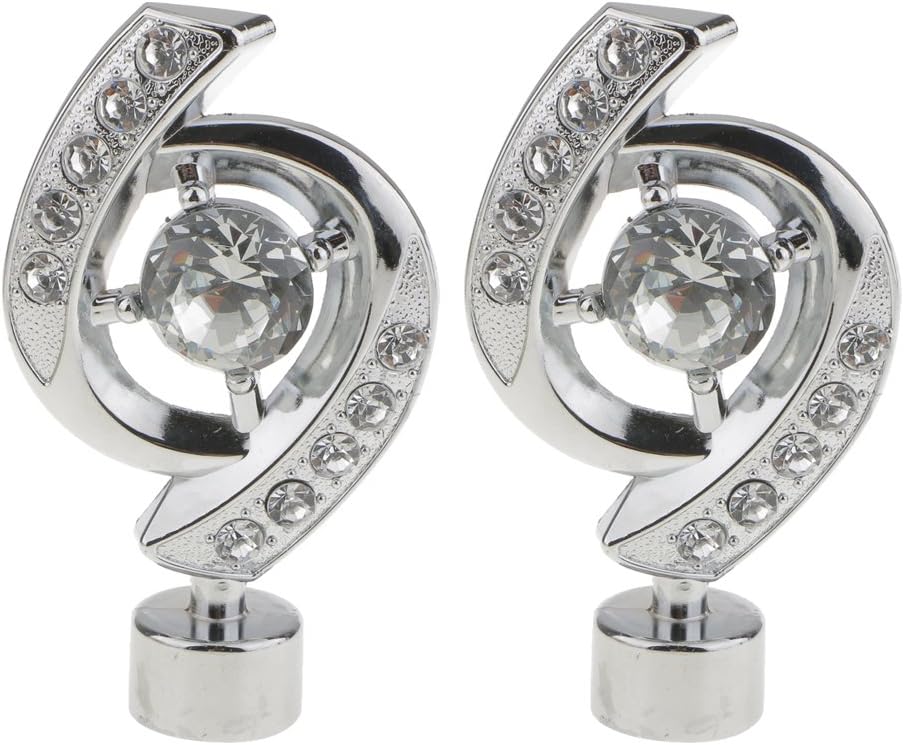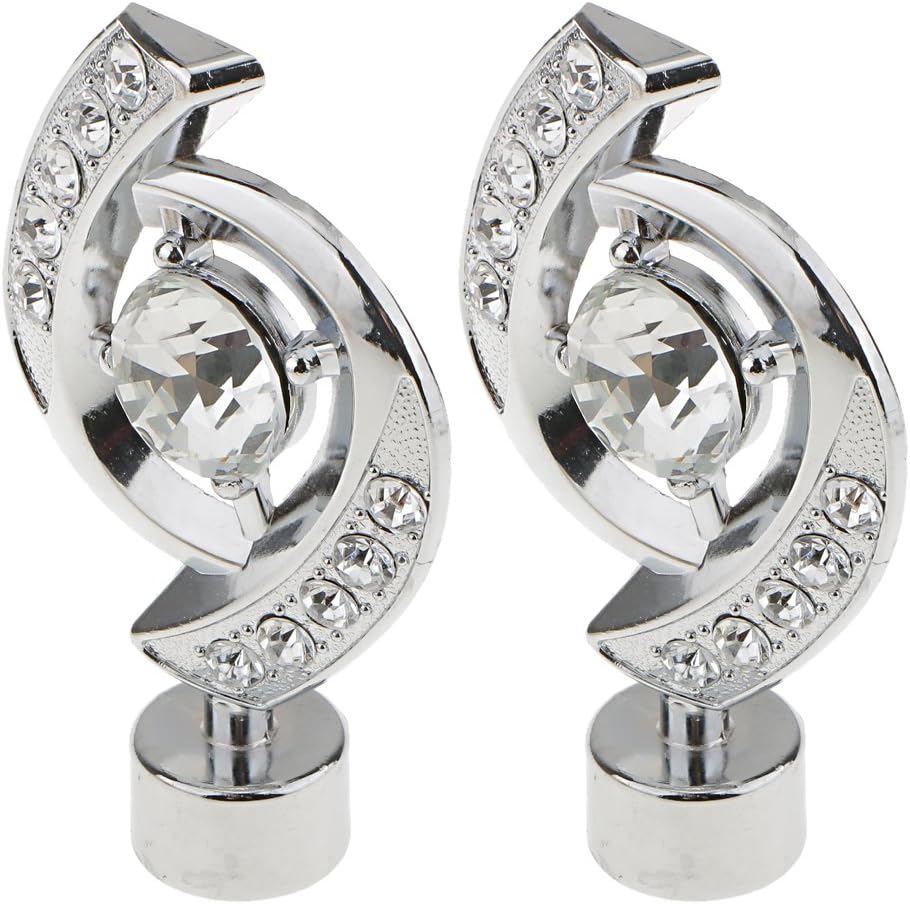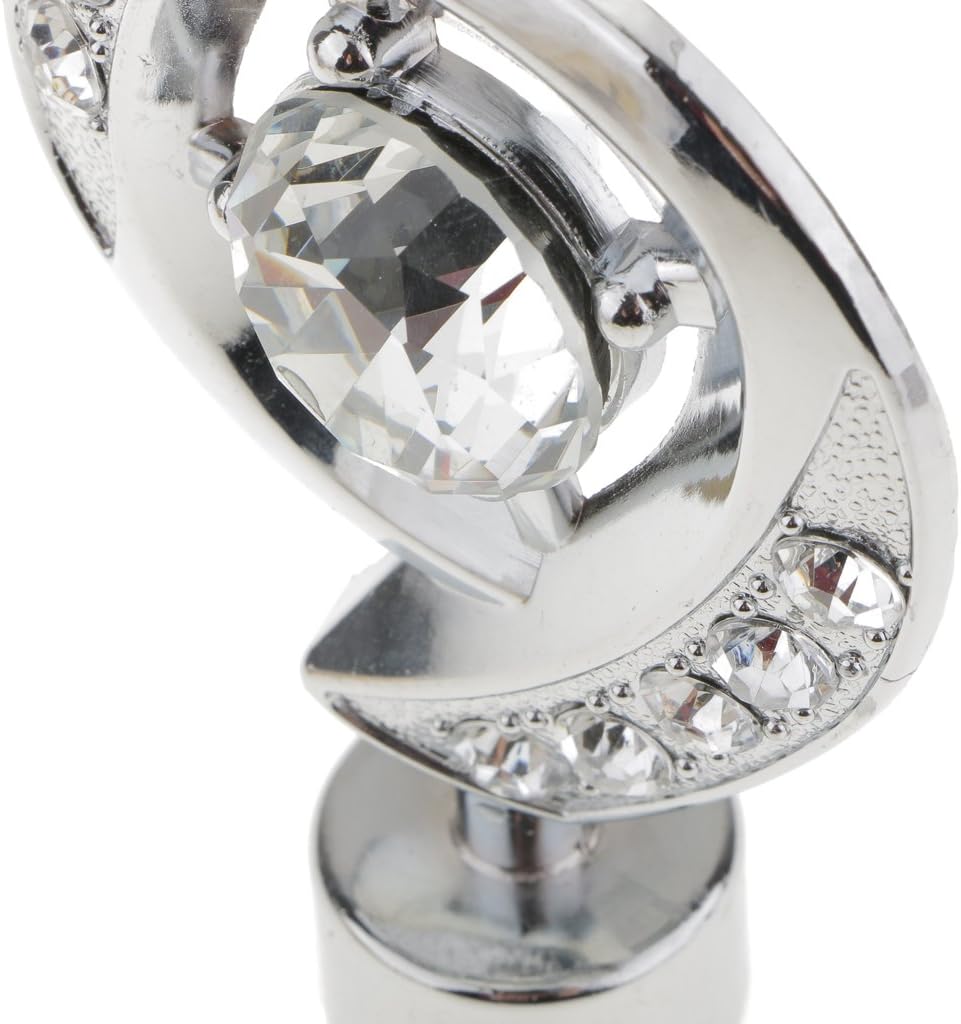
2X Eye Design Window Curtain Pole End Drape Rod Finals Head for Rods with Dia.28mm
Category: Amazon Home
Description: Fit for 28mm diameter curtain rods.Each pack comes with 2pcs window rod ends.Made out of metal, more sturdy and durable, guarantees a longer service life.Royal and novel design inlaid with glistening rhinestone, adding a touch of elegance to your window drapes.The special decorative curtain rod final ends are perfect for window decoration. Specification: Material: Alloy MetalOverall Length: Approx. 13.2 cm/ 5.2 inchWidth: Approx. 7.5 cm/ 2.95 inchApplication for: Diameter 2.8 cm/1.1 inch curtain rodsBig Rhinestone Dia: Approx. 3 cm/ 1.18 inch Package Includes: 2x Decorative Curtain Rod Ends Note: Since the size above is measured by hand, the size of the actual item could be slightly different from the the size above.Due to the lighting effects, monitor settings,etc.There could be some slight difference in the color tone of the pictures and the actual item.
Features: Fit for 28mm diameter curtain rods. | Each pack comes with 2pcs window rod ends. | Made out of metal, more sturdy and durable, guarantees a longer service life. | Royal and novel design inlaid with glistening rhinestone, adding a touch of elegance to your window drapes. | The special decorative curtain rod final ends are perfect for window decoration.